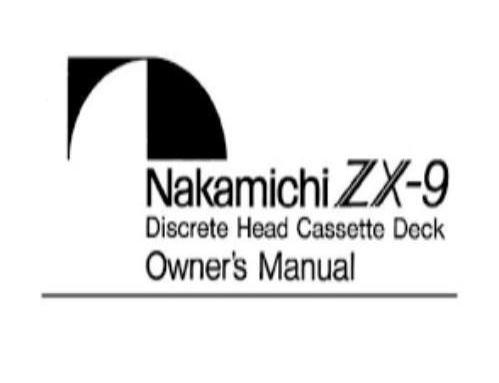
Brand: nakamichi-2
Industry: Necessities